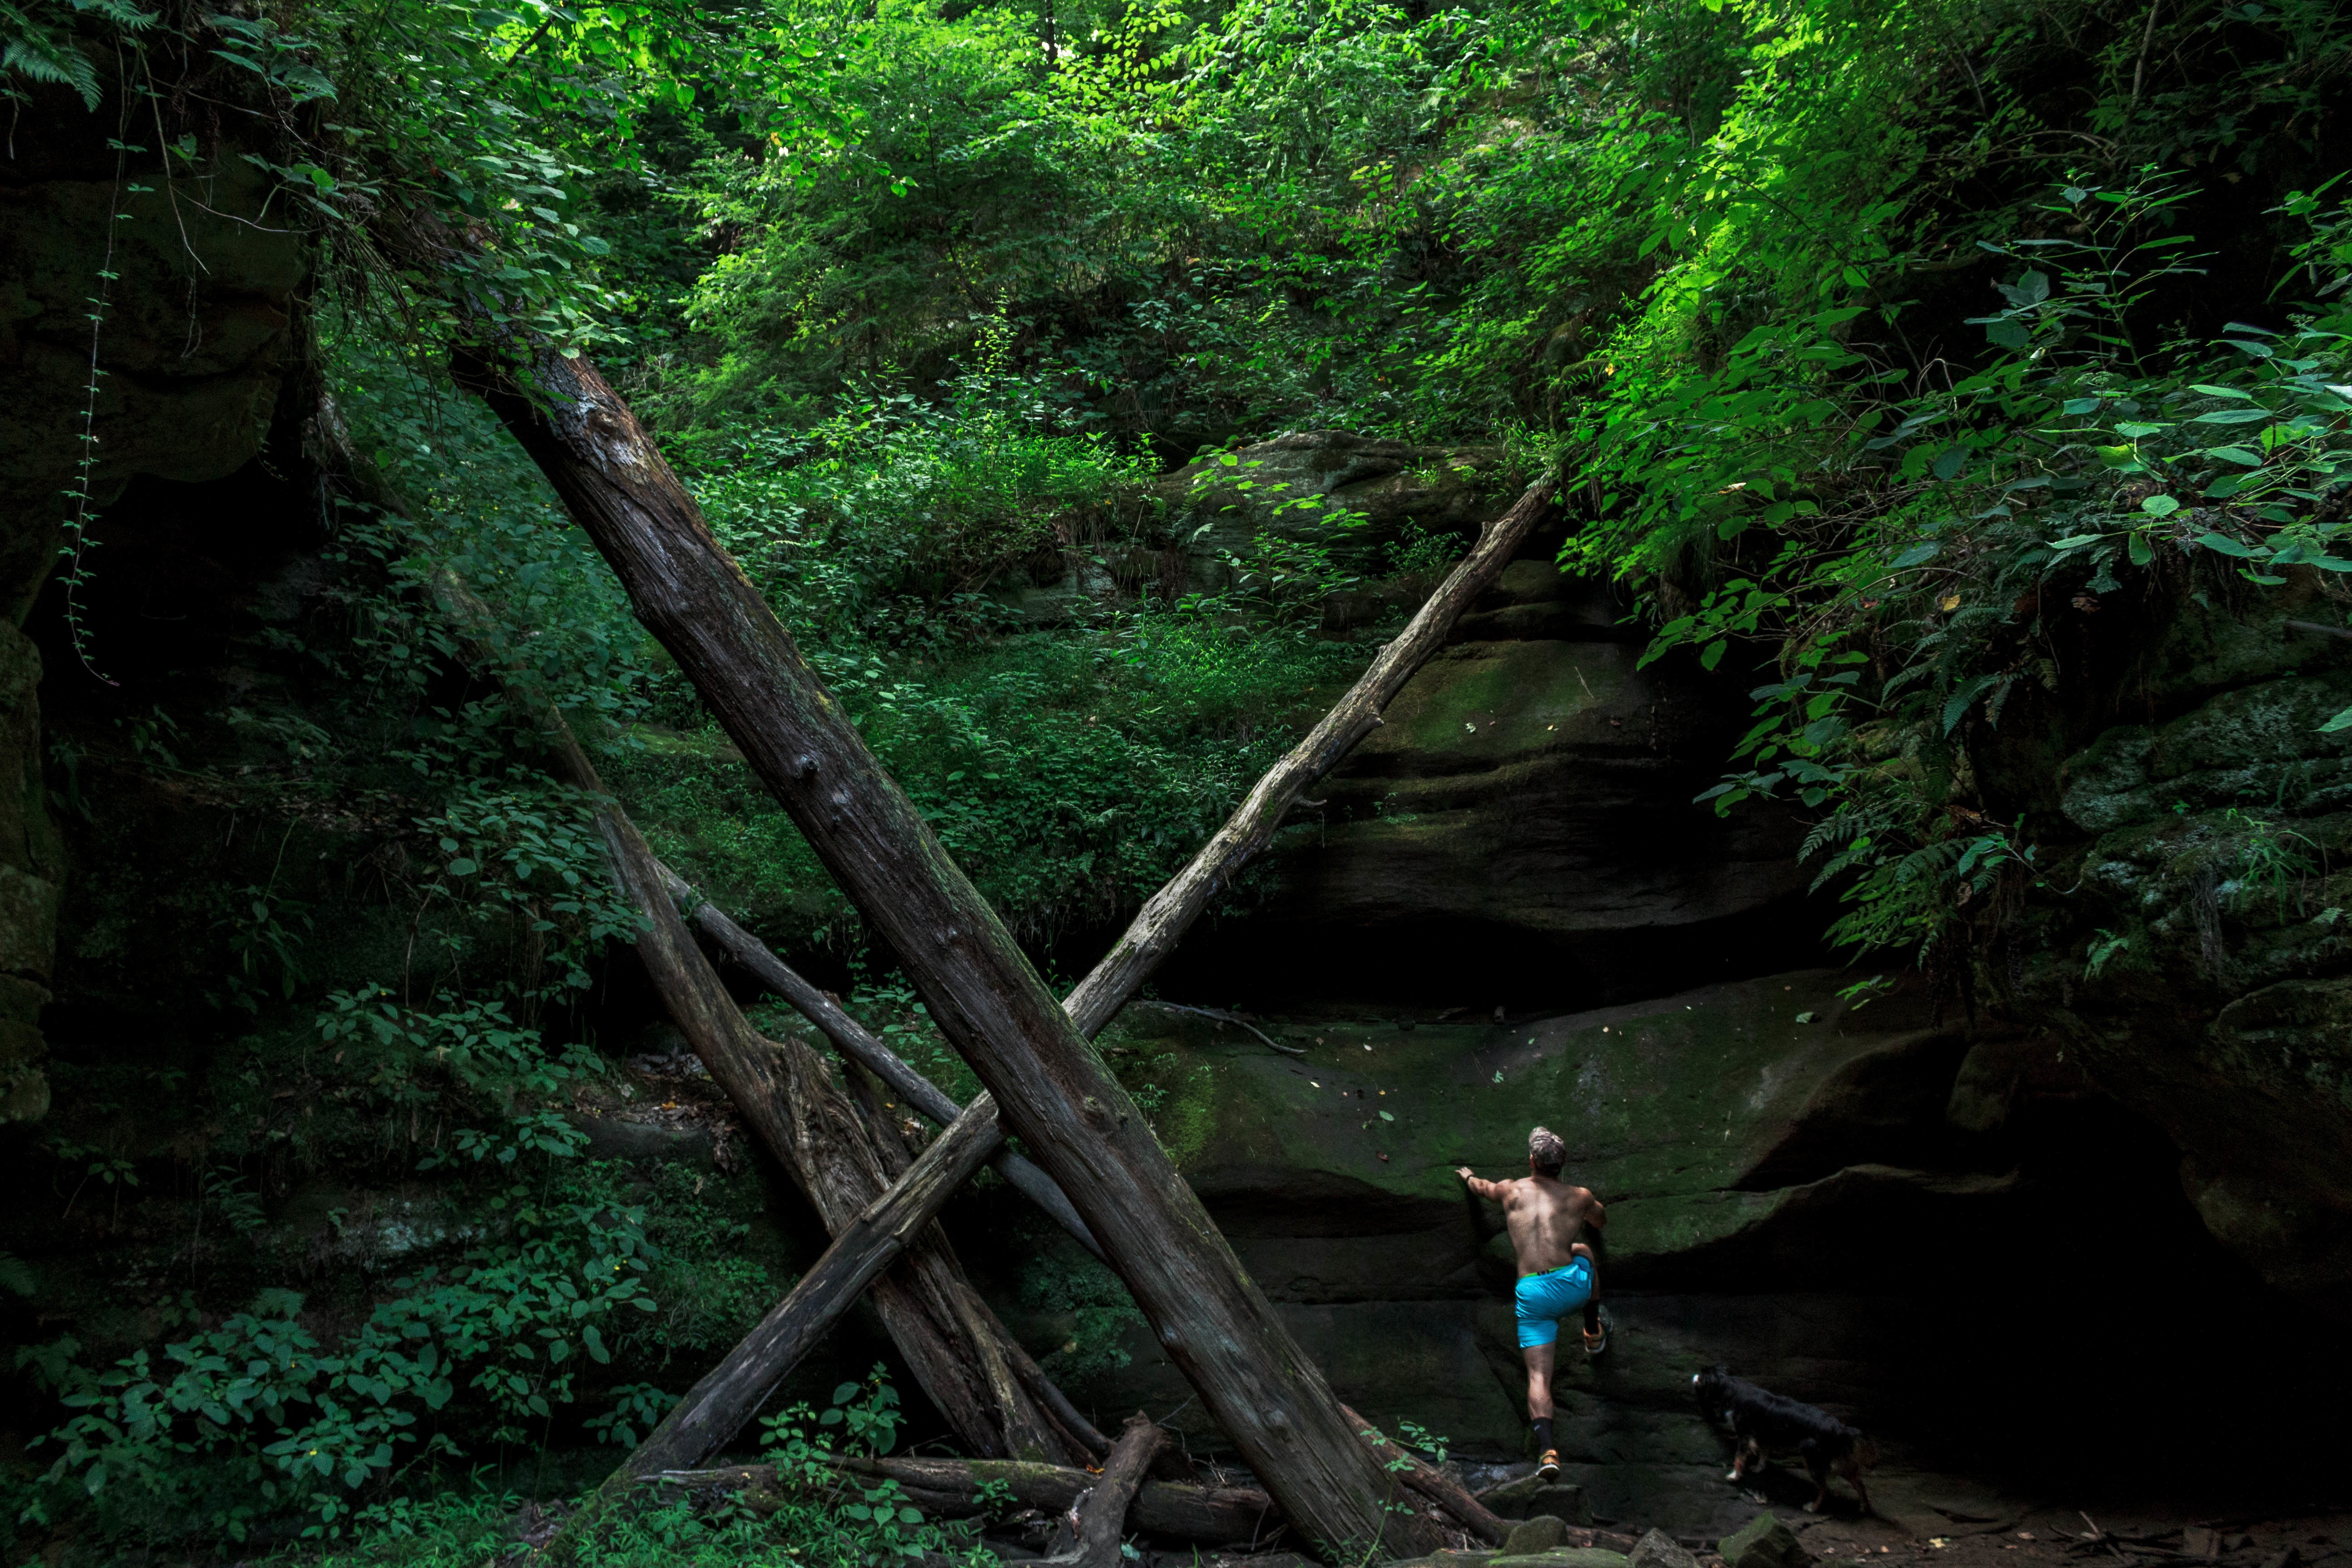
nature, forest, wilderness, trail, adventure, stream, green, jungle, rainforest, ravine, woodland, habitat, old growth forest, natural environment, geographical feature